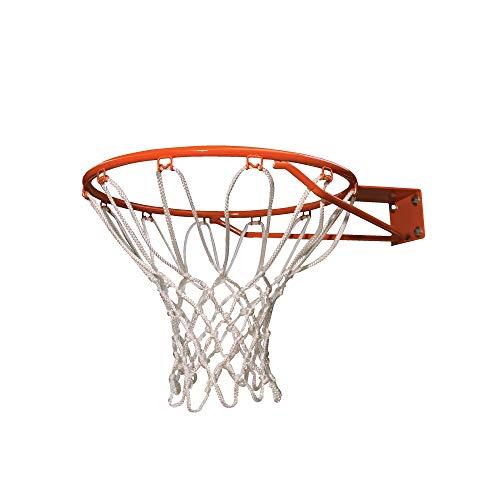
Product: Lifetime Basketball Rim
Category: Sports & Outdoors | Sports & Fitness | Accessories | Field, Court & Rink Equipment | Basketball Court Equipment | Backboard Components | Rims
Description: Standard rim only - Does not include Slam-it spring hardware.
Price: $37.19
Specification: Product Dimensions:         3 x 20 x 24 inches ; 2.88 pounds    |Shipping Weight: 13 pounds (View shipping rates and policies)|ASIN: B000IOBFJI|California residents:  Click here for Proposition 65 warning.|Item model number: 5818|    #2    in Basketball Rims